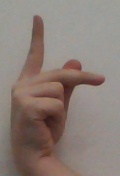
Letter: dha